14th Waffen Grenadier Division of the SS (1st Galician)

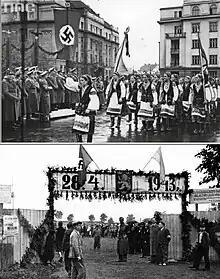
Celebrating its formation (top) and a recruitment center.

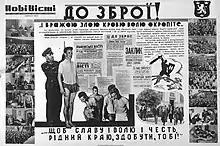
The division's recruitment poster from its newspaper.

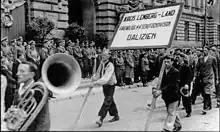
Parade of recruits in Lviv.

The idea of recruiting Ukrainians into the Waffen-SS was first proposed by Gottlob Berger, the head of the SS Main Office, as early as April 1941. His request was rejected by "Reichsführer-SS" Heinrich Himmler for racial reasons.